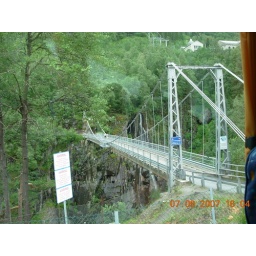
Bridge at hydroelectric plant that Germans used in WWII to make heavy water